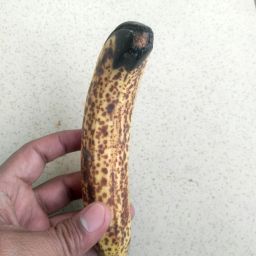
Fruit: Banana
Quality: Bad